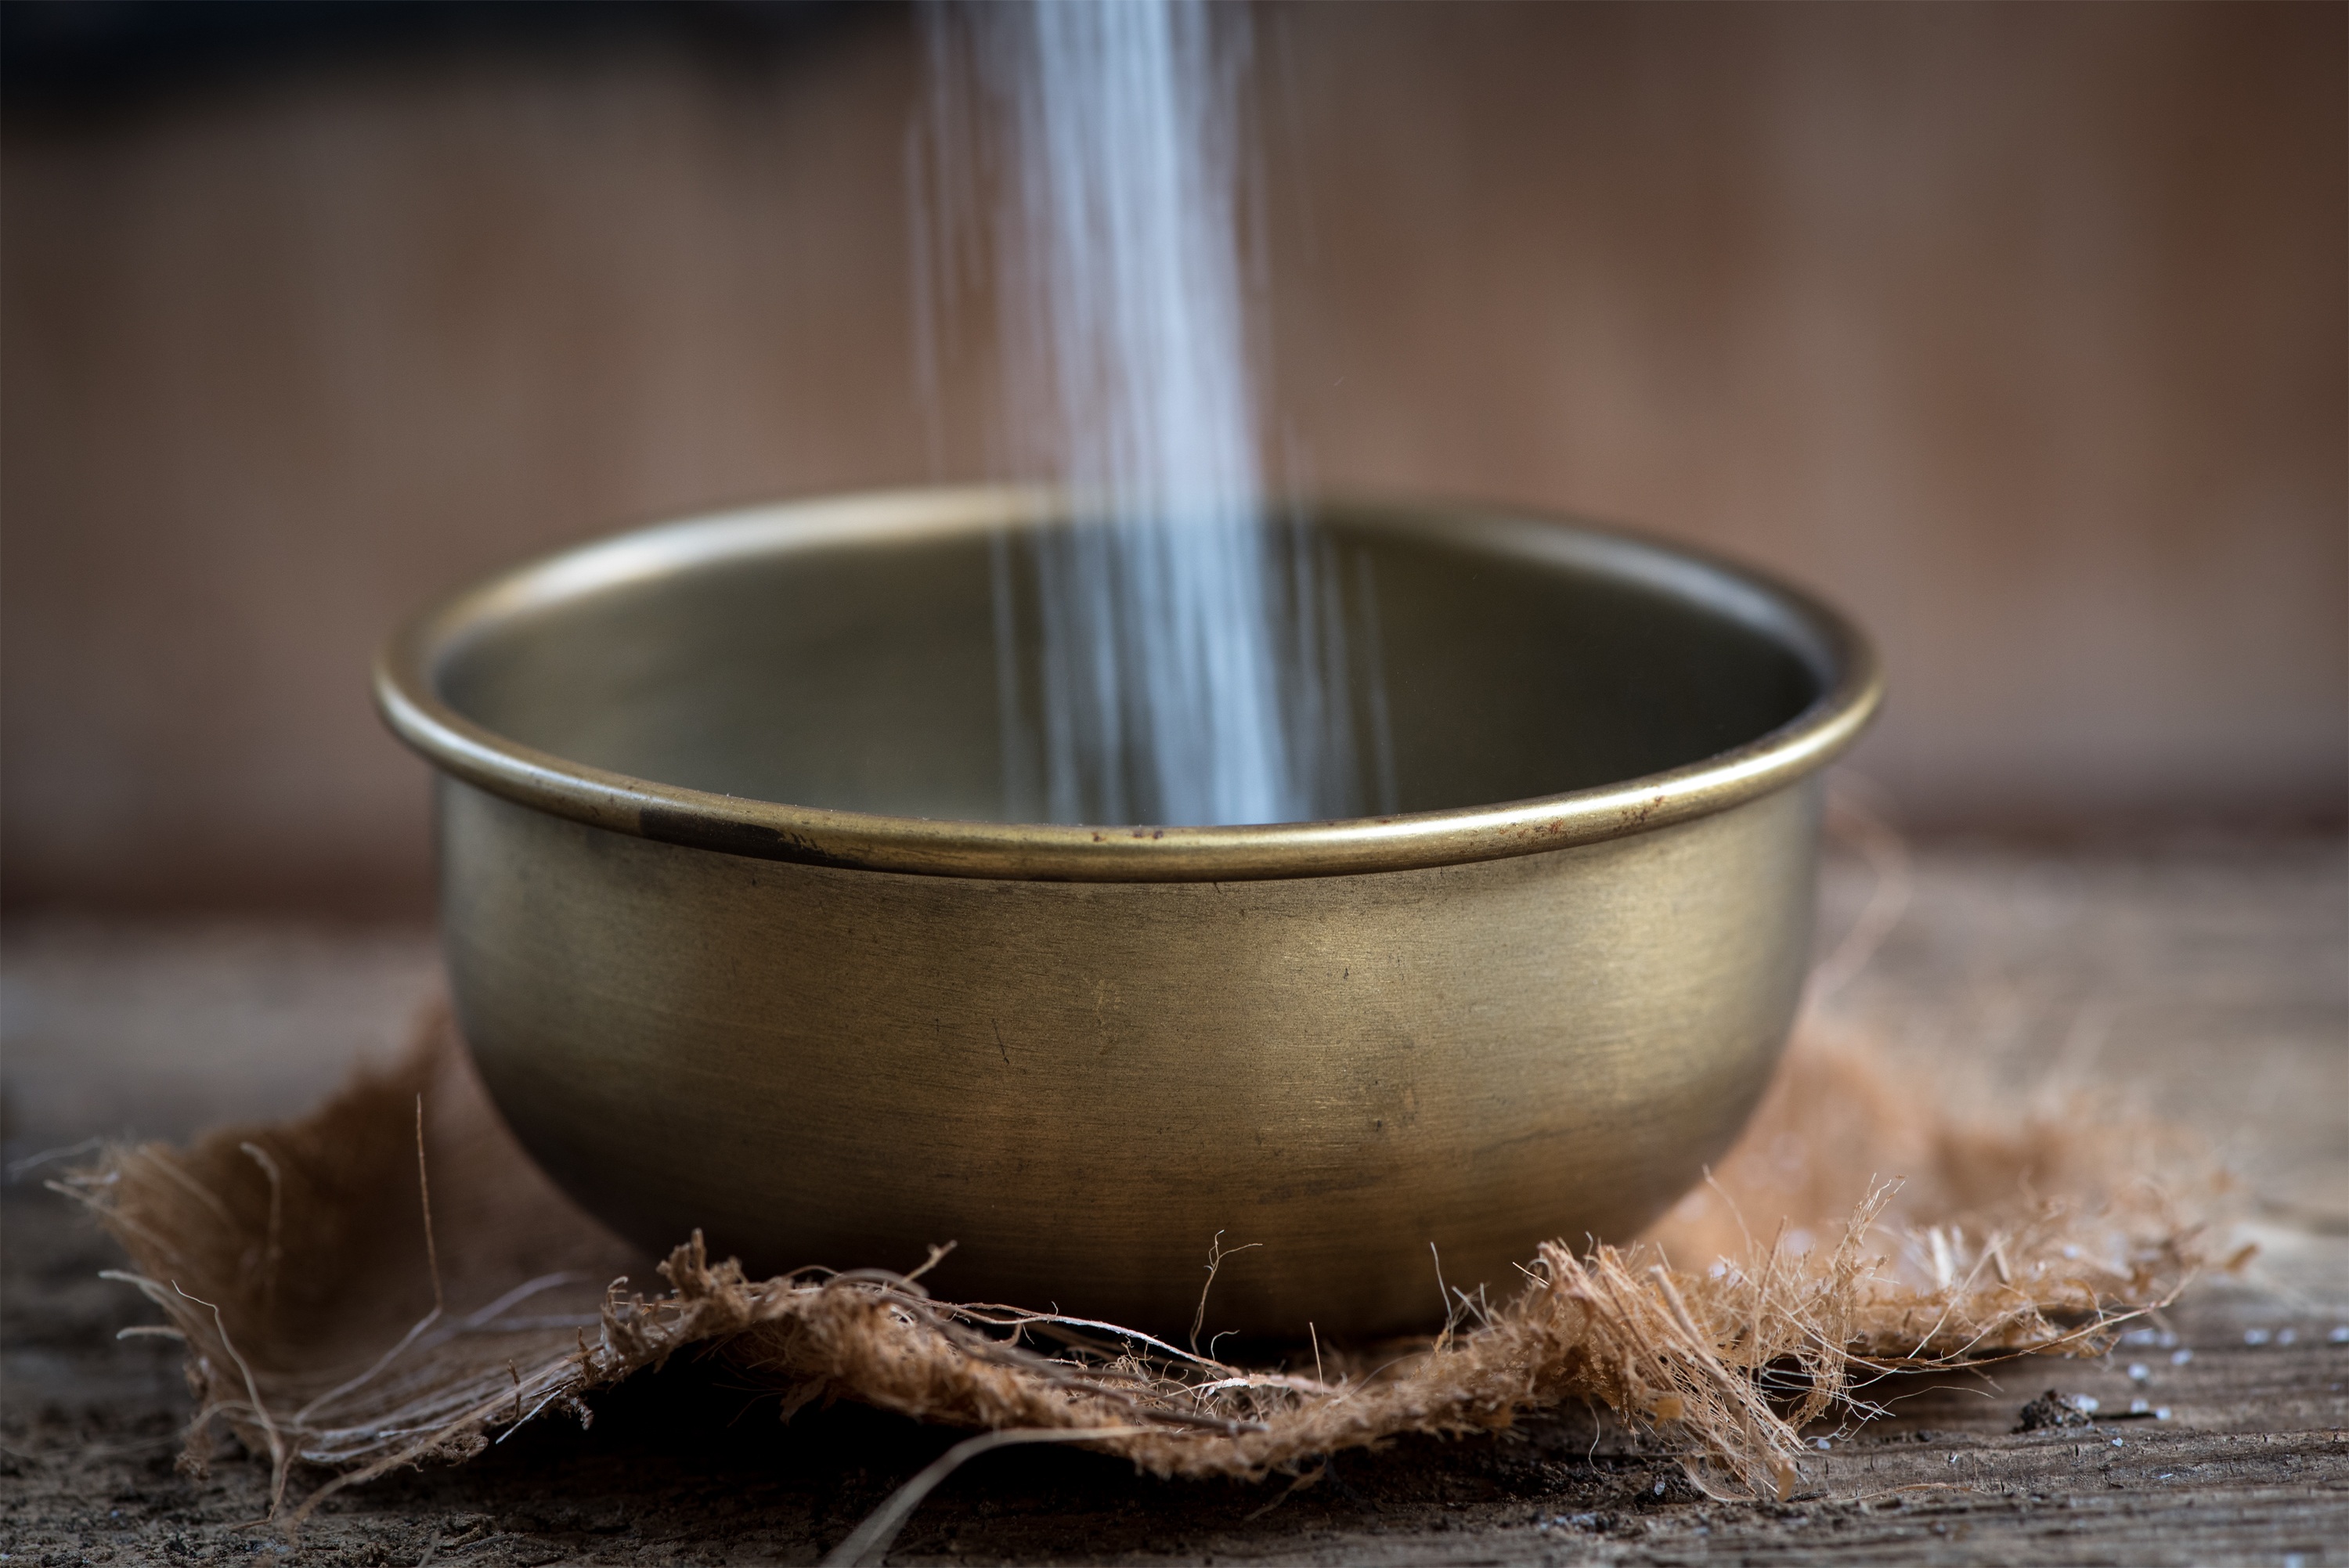
antique, old, bowl, dish, food, vessel, close, coconut, sugar, brass, food photography, in motion, used, fill, flavor, trickle, brass bowl, a trickle